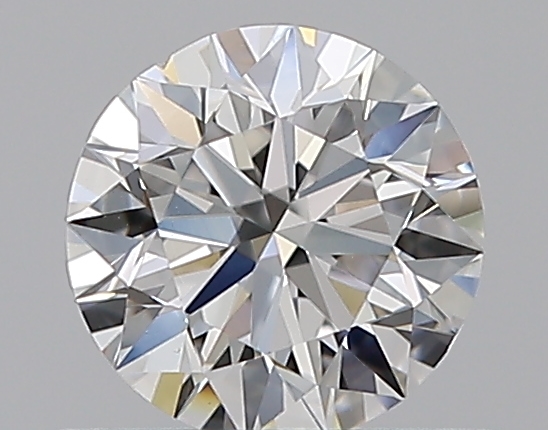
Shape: round
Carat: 0.5
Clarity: VS2
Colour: E
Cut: EX
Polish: EX
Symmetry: EX
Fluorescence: N
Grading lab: GIA
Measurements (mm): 5.03 x 5.07 x 3.16